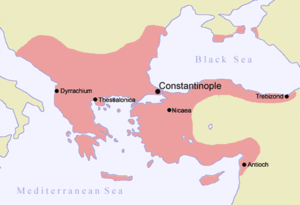
L’histoire de l’Empire byzantin s’étend du IVᵉ siècle à 1453. En tant qu’héritier de l’Empire romain, l’Empire romain d’Orient, aussi nommé l’Empire byzantin, puise ses origines dans la fondation même de Rome. Dès lors, le caractère prédominant de l’histoire byzantine est l’exceptionnelle longévité de cet empire pourtant confronté à d’innombrables défis tout au long de son existence comme en témoigne le grand nombre de sièges que dut subir sa capitale, Constantinople. La création de cette dernière par Constantin en 330 peut constituer un deuxième point de départ à l’histoire de l’Empire byzantin avec la division définitive de l’Empire romain en 395. En effet, l'emplacement de Constantinople au carrefour entre l'Orient et l'Occident contribua grandement à l'immense richesse de l'Empire byzantin. Cette richesse couplée à son très grand prestige firent de lui un empire respecté mais aussi très convoité. En outre, la richesse des sources historiques byzantines permet d'avoir un aperçu complet et détaillé de l'histoire byzantine, bien que l’impartialité des historiens, souvent proches du pouvoir, est parfois contestable.